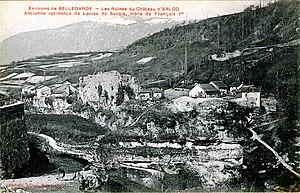
Le château d'Arlod est un ancien château fort, du XIIIᵉ siècle, centre de la seigneurie d'Arlos puis centre de châtellenie, qui se dressait sur la commune de Bellegarde-sur-Valserine dans le département de l'Ain, en région Auvergne-Rhône-Alpes. Ses ruines sont visibles lors de la vidange du barrage de Génissiat.
Bellegarde-sur-Valserine est une ancienne commune française, située dans le département de l'Ain en région Auvergne-Rhône-Alpes à la frontière avec le département haut-savoyard. La ville, localisée au confluent du Rhône et de la Valserine, est peuplée de 11675 habitants en 2017, ce qui la classe au sixième rang du département de l'Ain au regard de la population. Le 1ᵉʳ janvier 2019, elle devient commune déléguée et chef-lieu de Valserhône.